J.L. Family Ranch

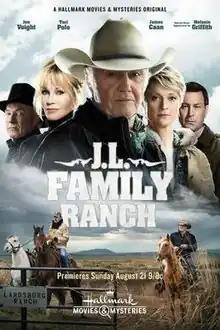
Film poster

J.L. Family Ranch is a 2016 American Western television film directed by Charles Robert Carner and written by Harley Peyton. It stars Jon Voight, Teri Polo, James Caan, Melanie Griffith, Steven Bauer, Grant Bowler, and Trevor Donovan. It was broadcast on the Hallmark Movies & Mysteries channel on August 21, 2016. It was released in Europe as "Texas Blood".